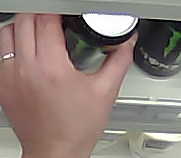
Product: monster_energydrink